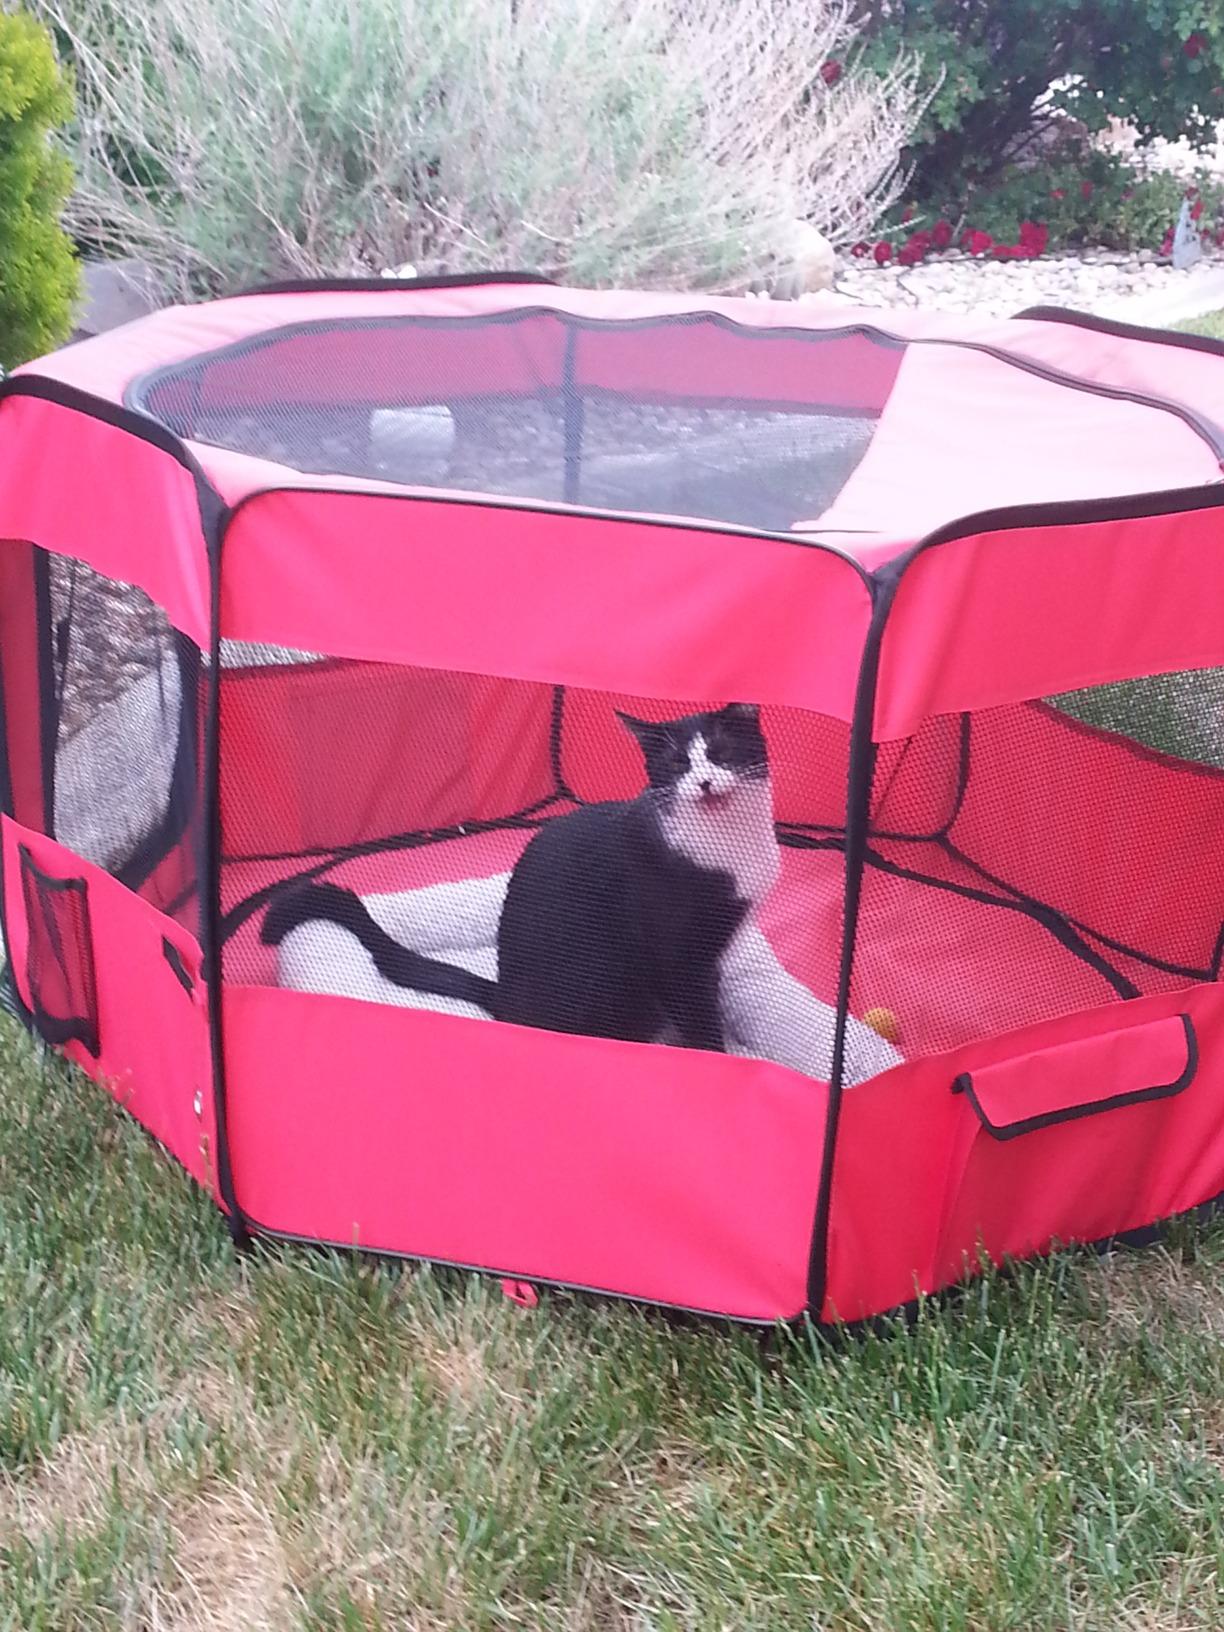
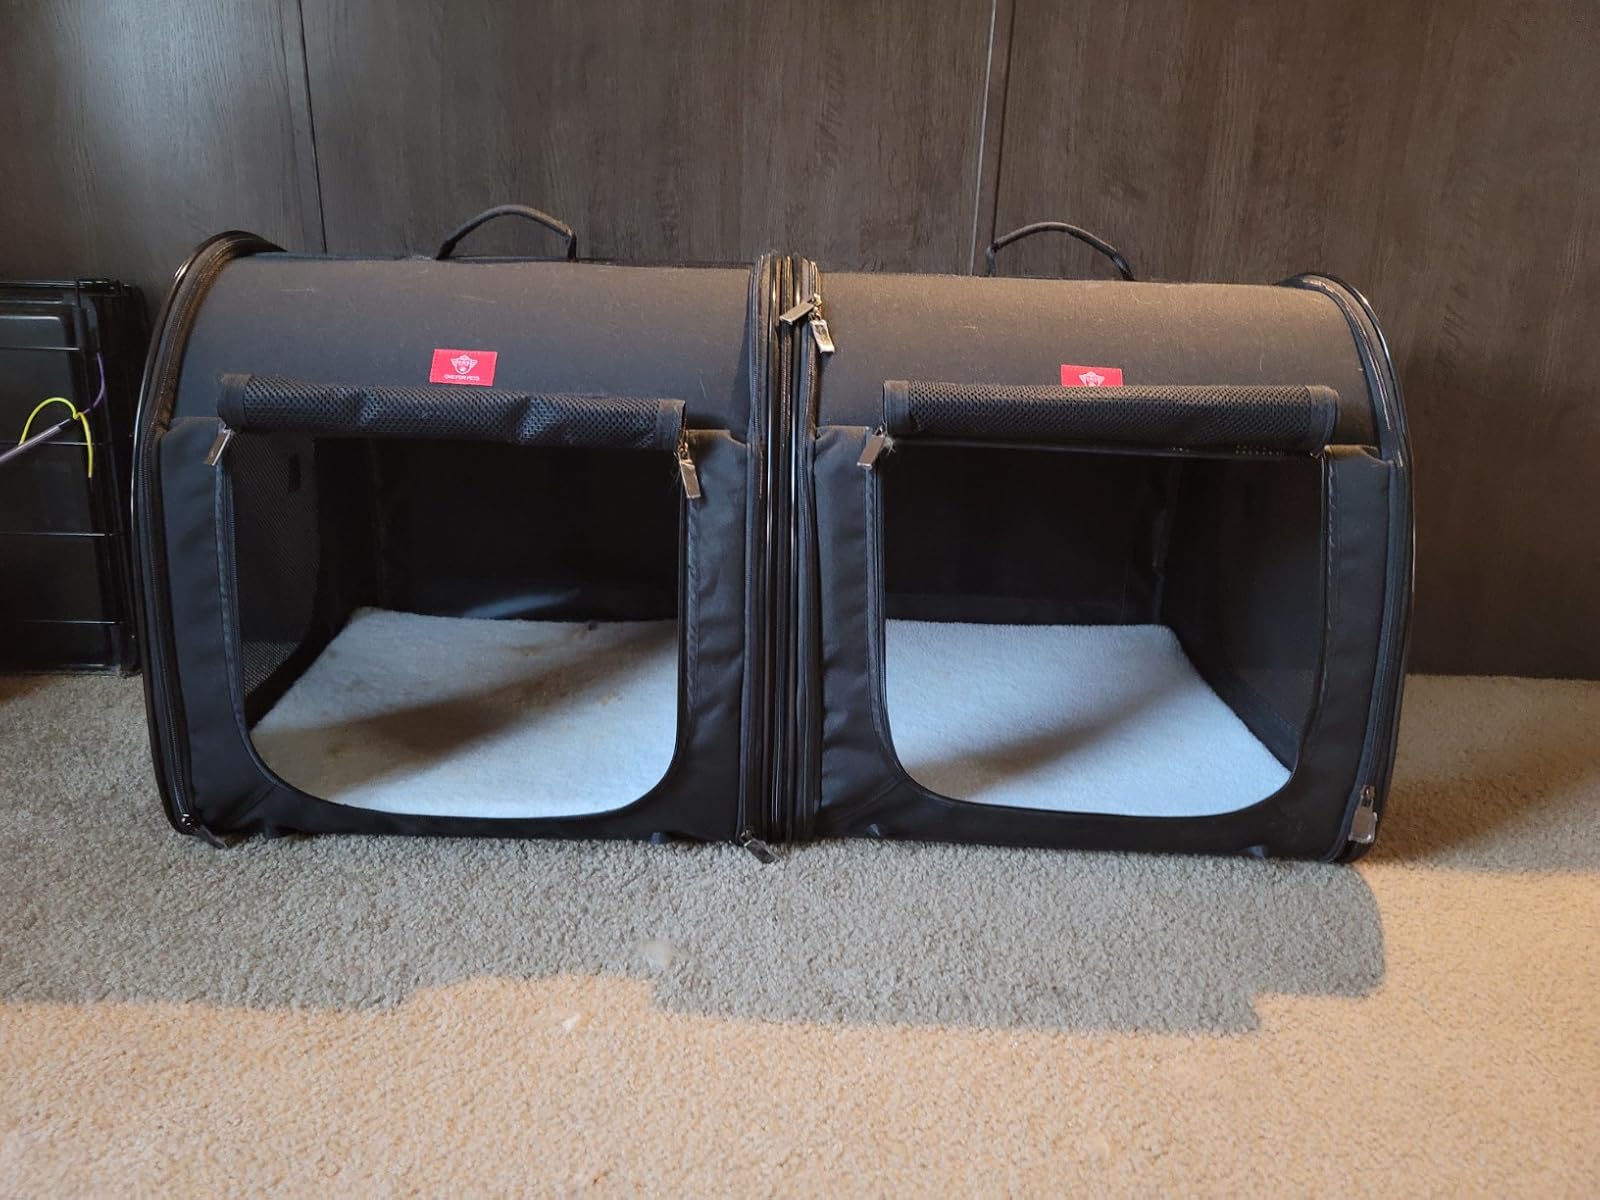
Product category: items_kennel
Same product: no